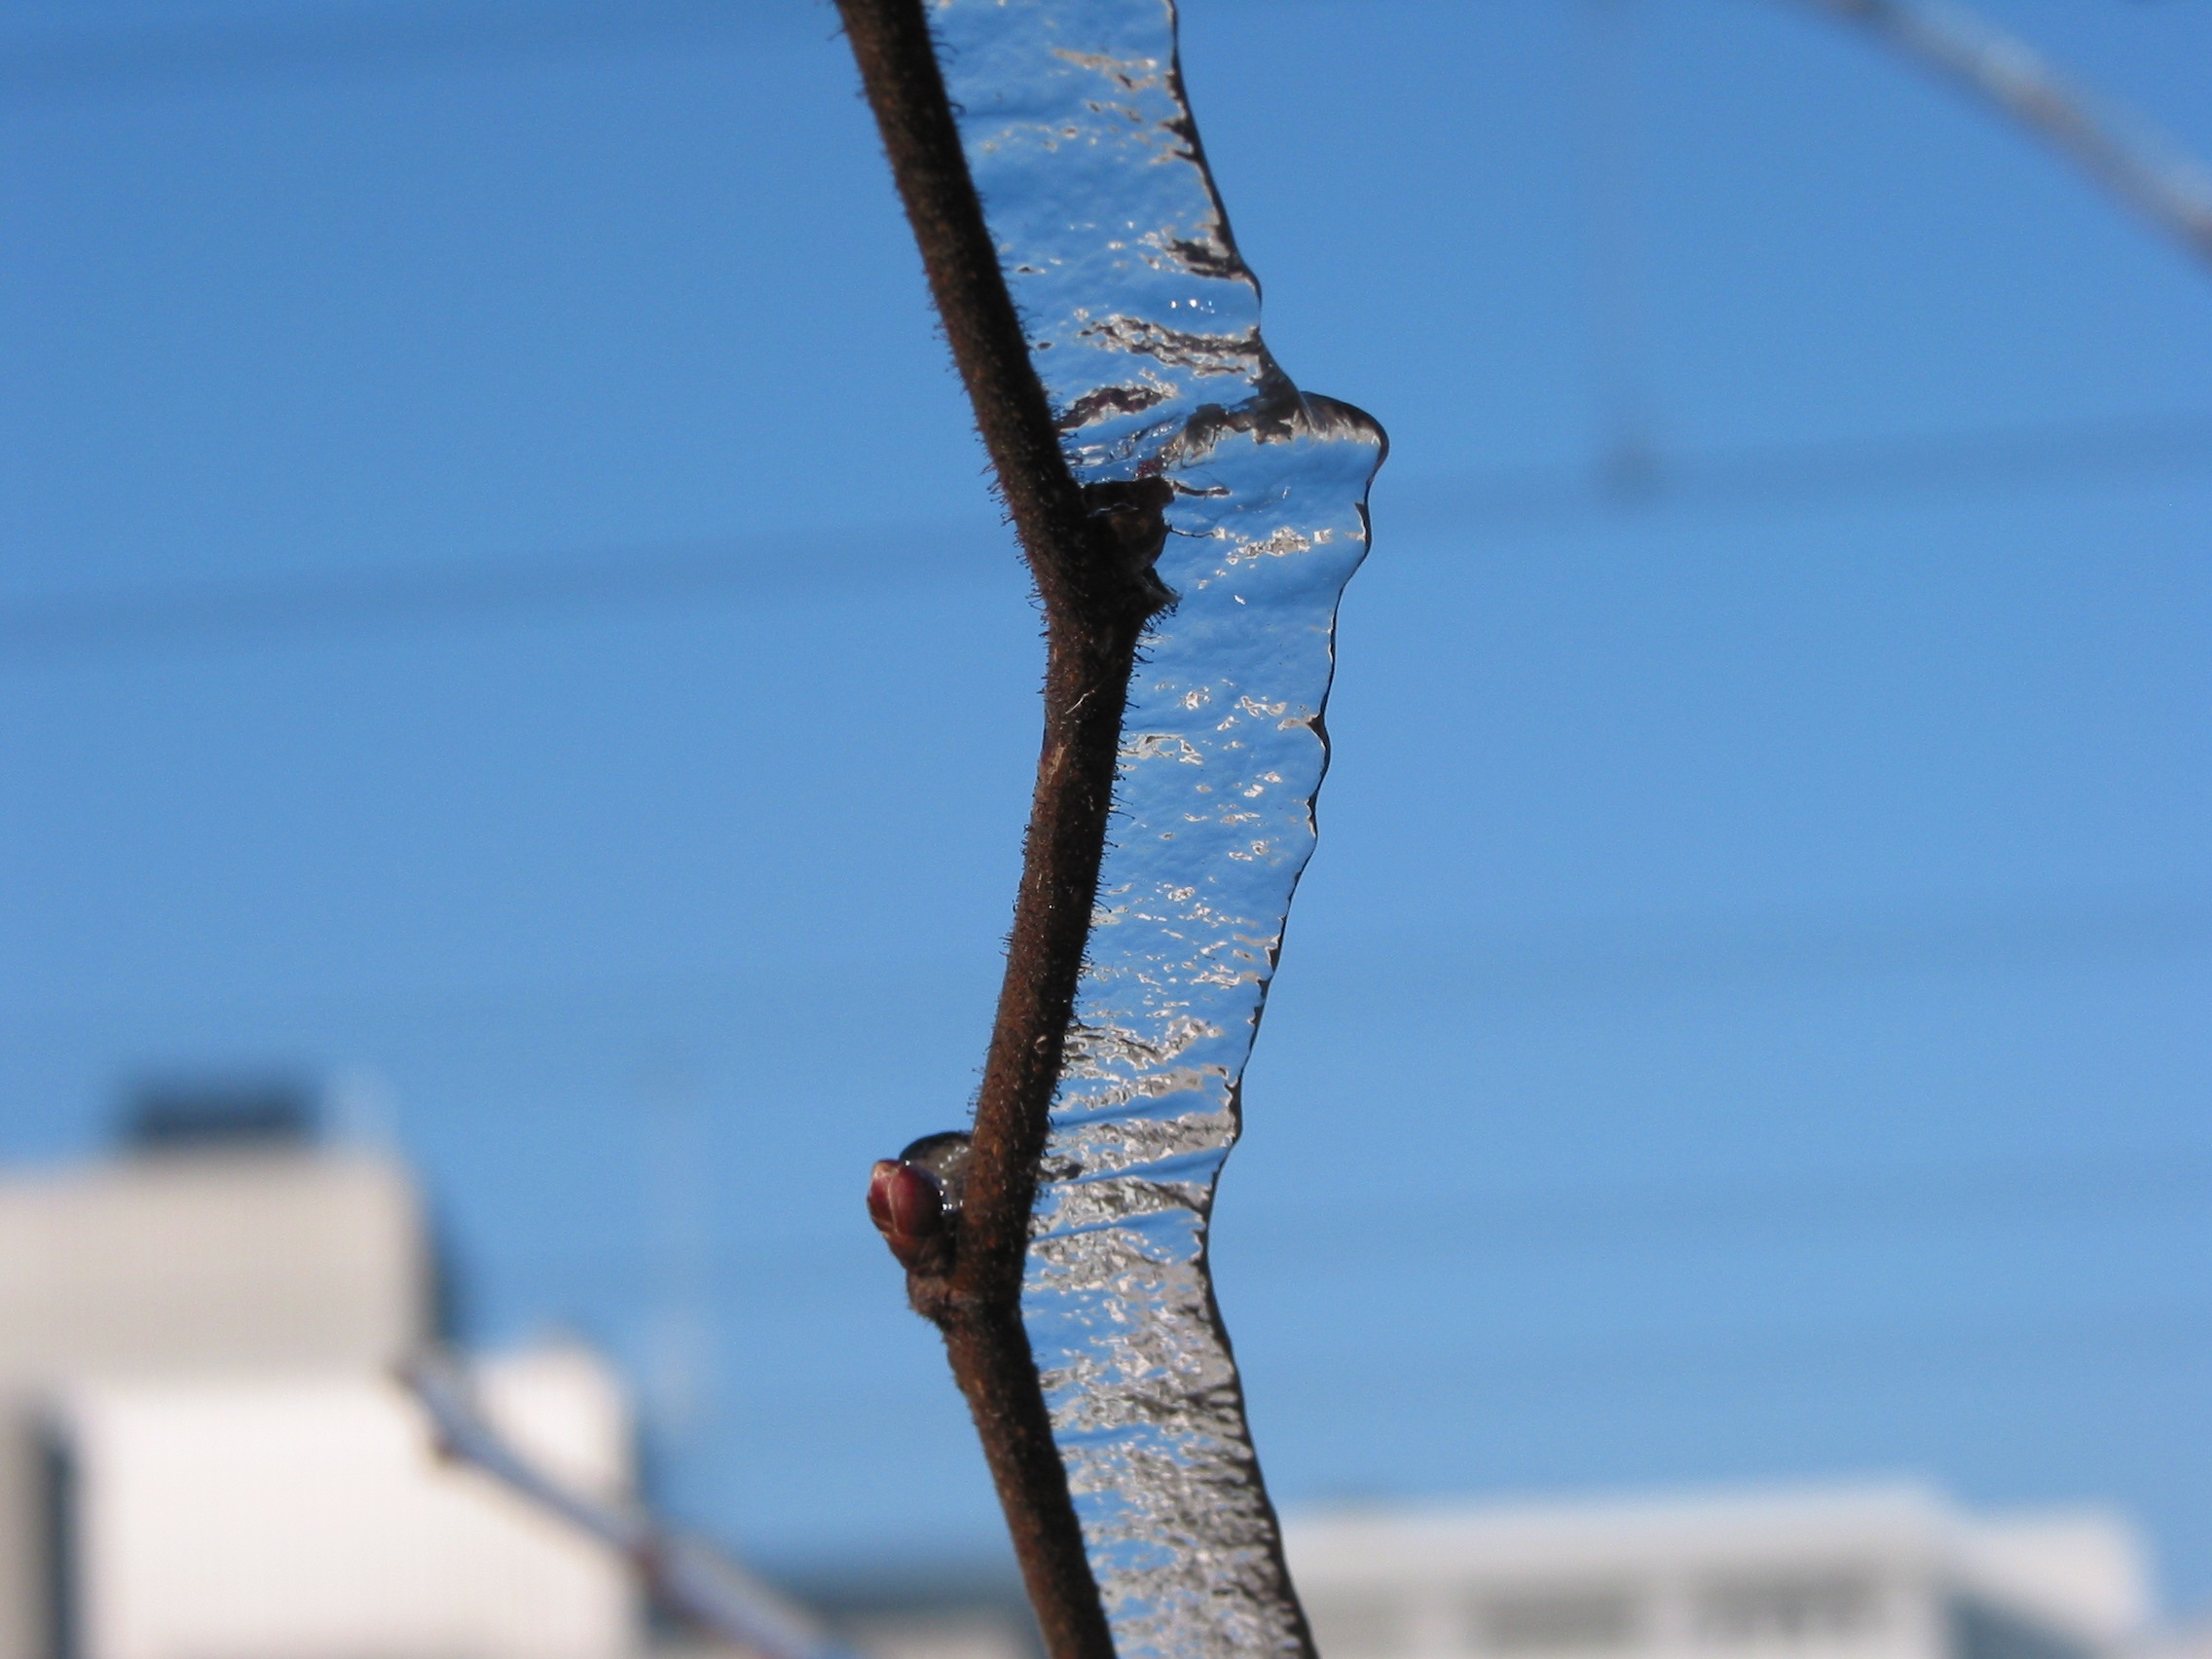
tree, water, cold, winter, sky, sunlight, wind, frost, roof, ice, line, mast, blue, electricity, season, energy, iced, outdoor structure, iced ast